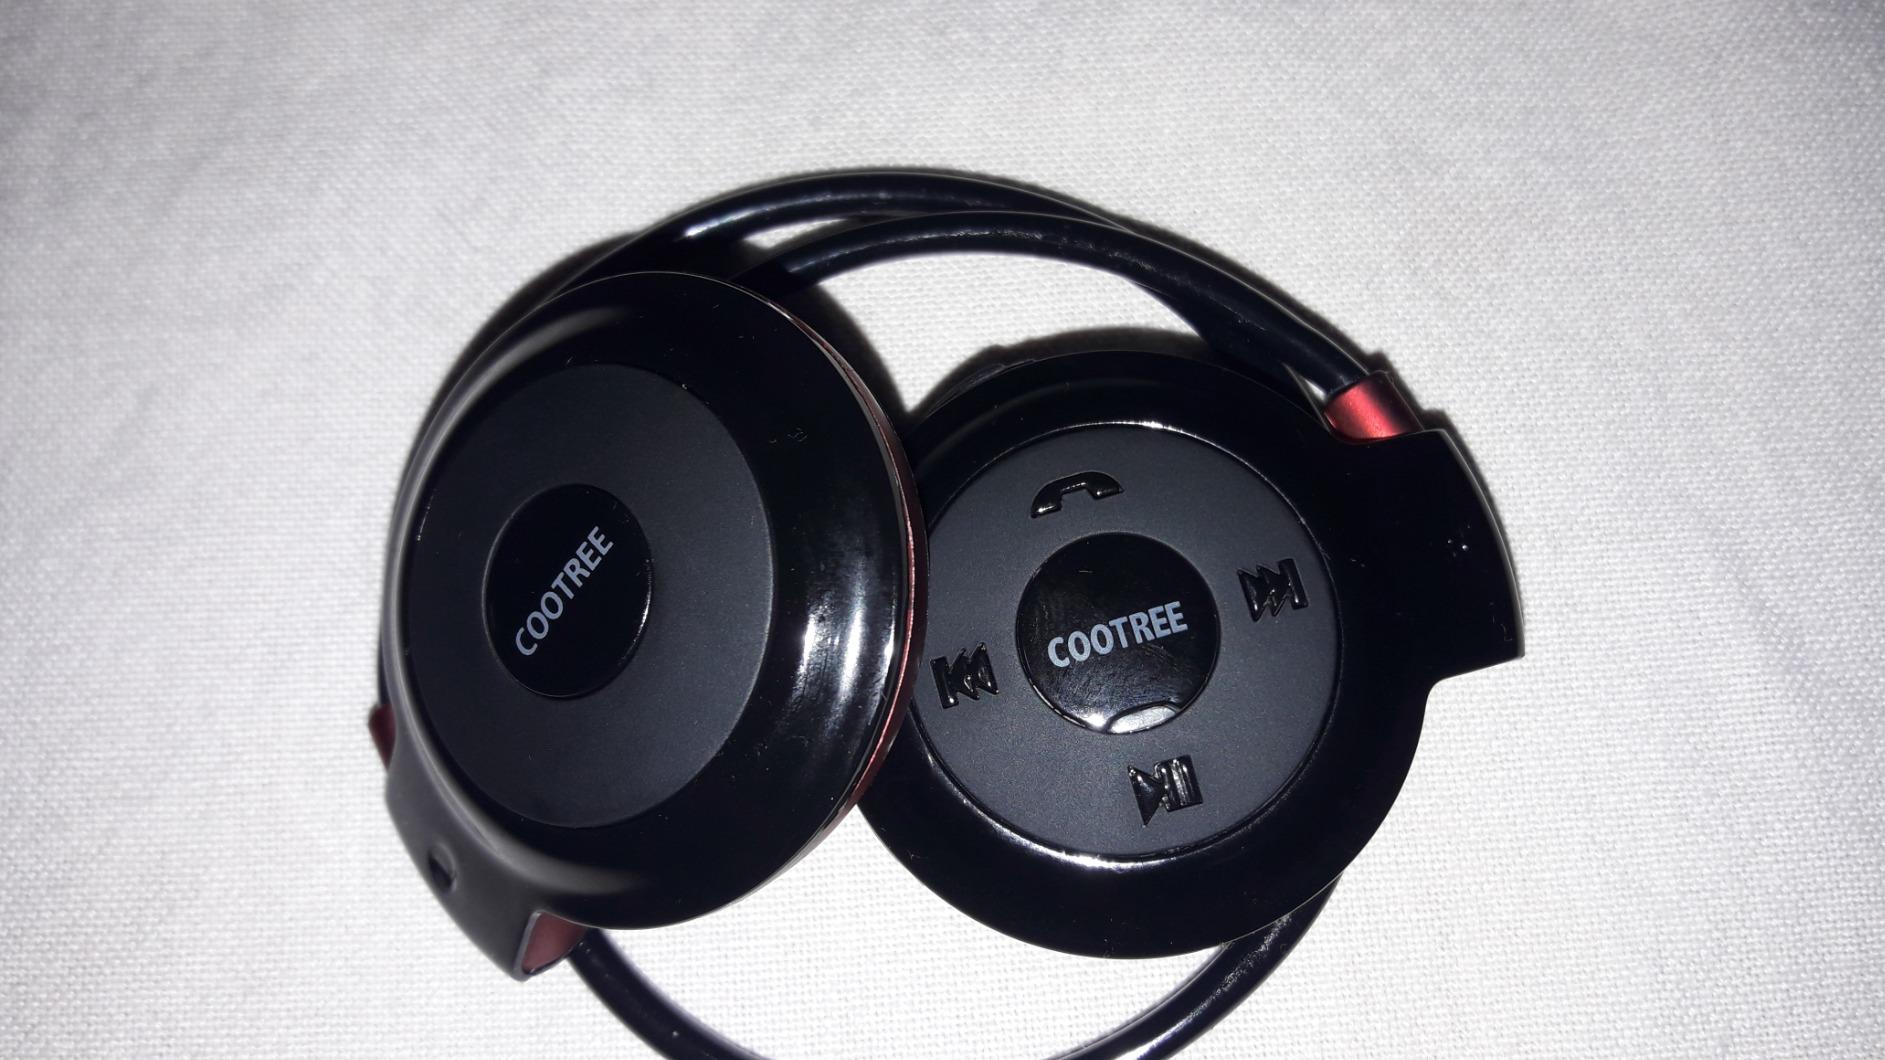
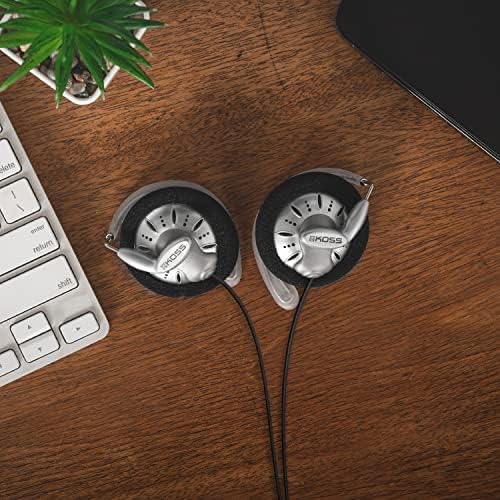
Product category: headphones
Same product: no